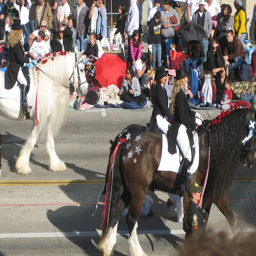
horses caryring people on the street while others are seated
a couple of horses being led down a road
A group of people standing and sitting on the sidewalk, watching a parade with horses.
A group of women riding on the backs of horses.
Several clydesdale horses with people dresses in top hats and coats riding the horses on a street lined with people.